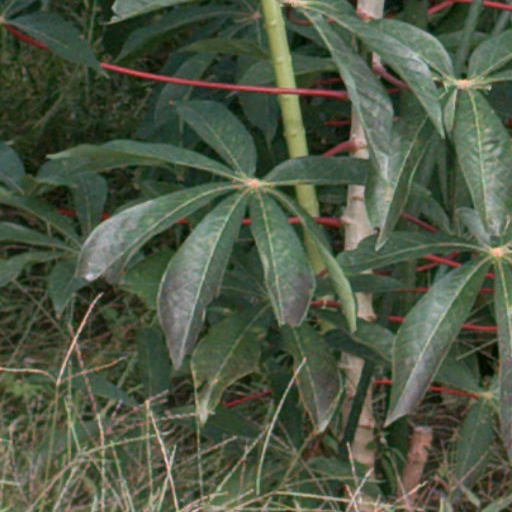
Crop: cassava